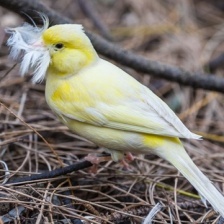
Species: CANARY
Scientific name: SERINUS CANARIA DOMESTICA